House of Hohenzollern

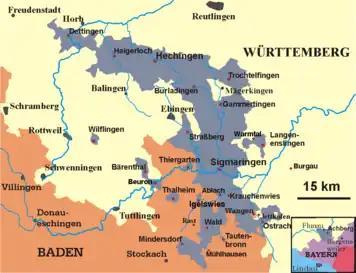
Map of the Prussian Province of Hohenzollern after 1850

The County of Hohenzollern-Hechingen was established in 1576 with allodial rights. It included the original County of Zollern, with the Hohenzollern Castle and the monastery at Stetten.